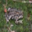
Label: frog